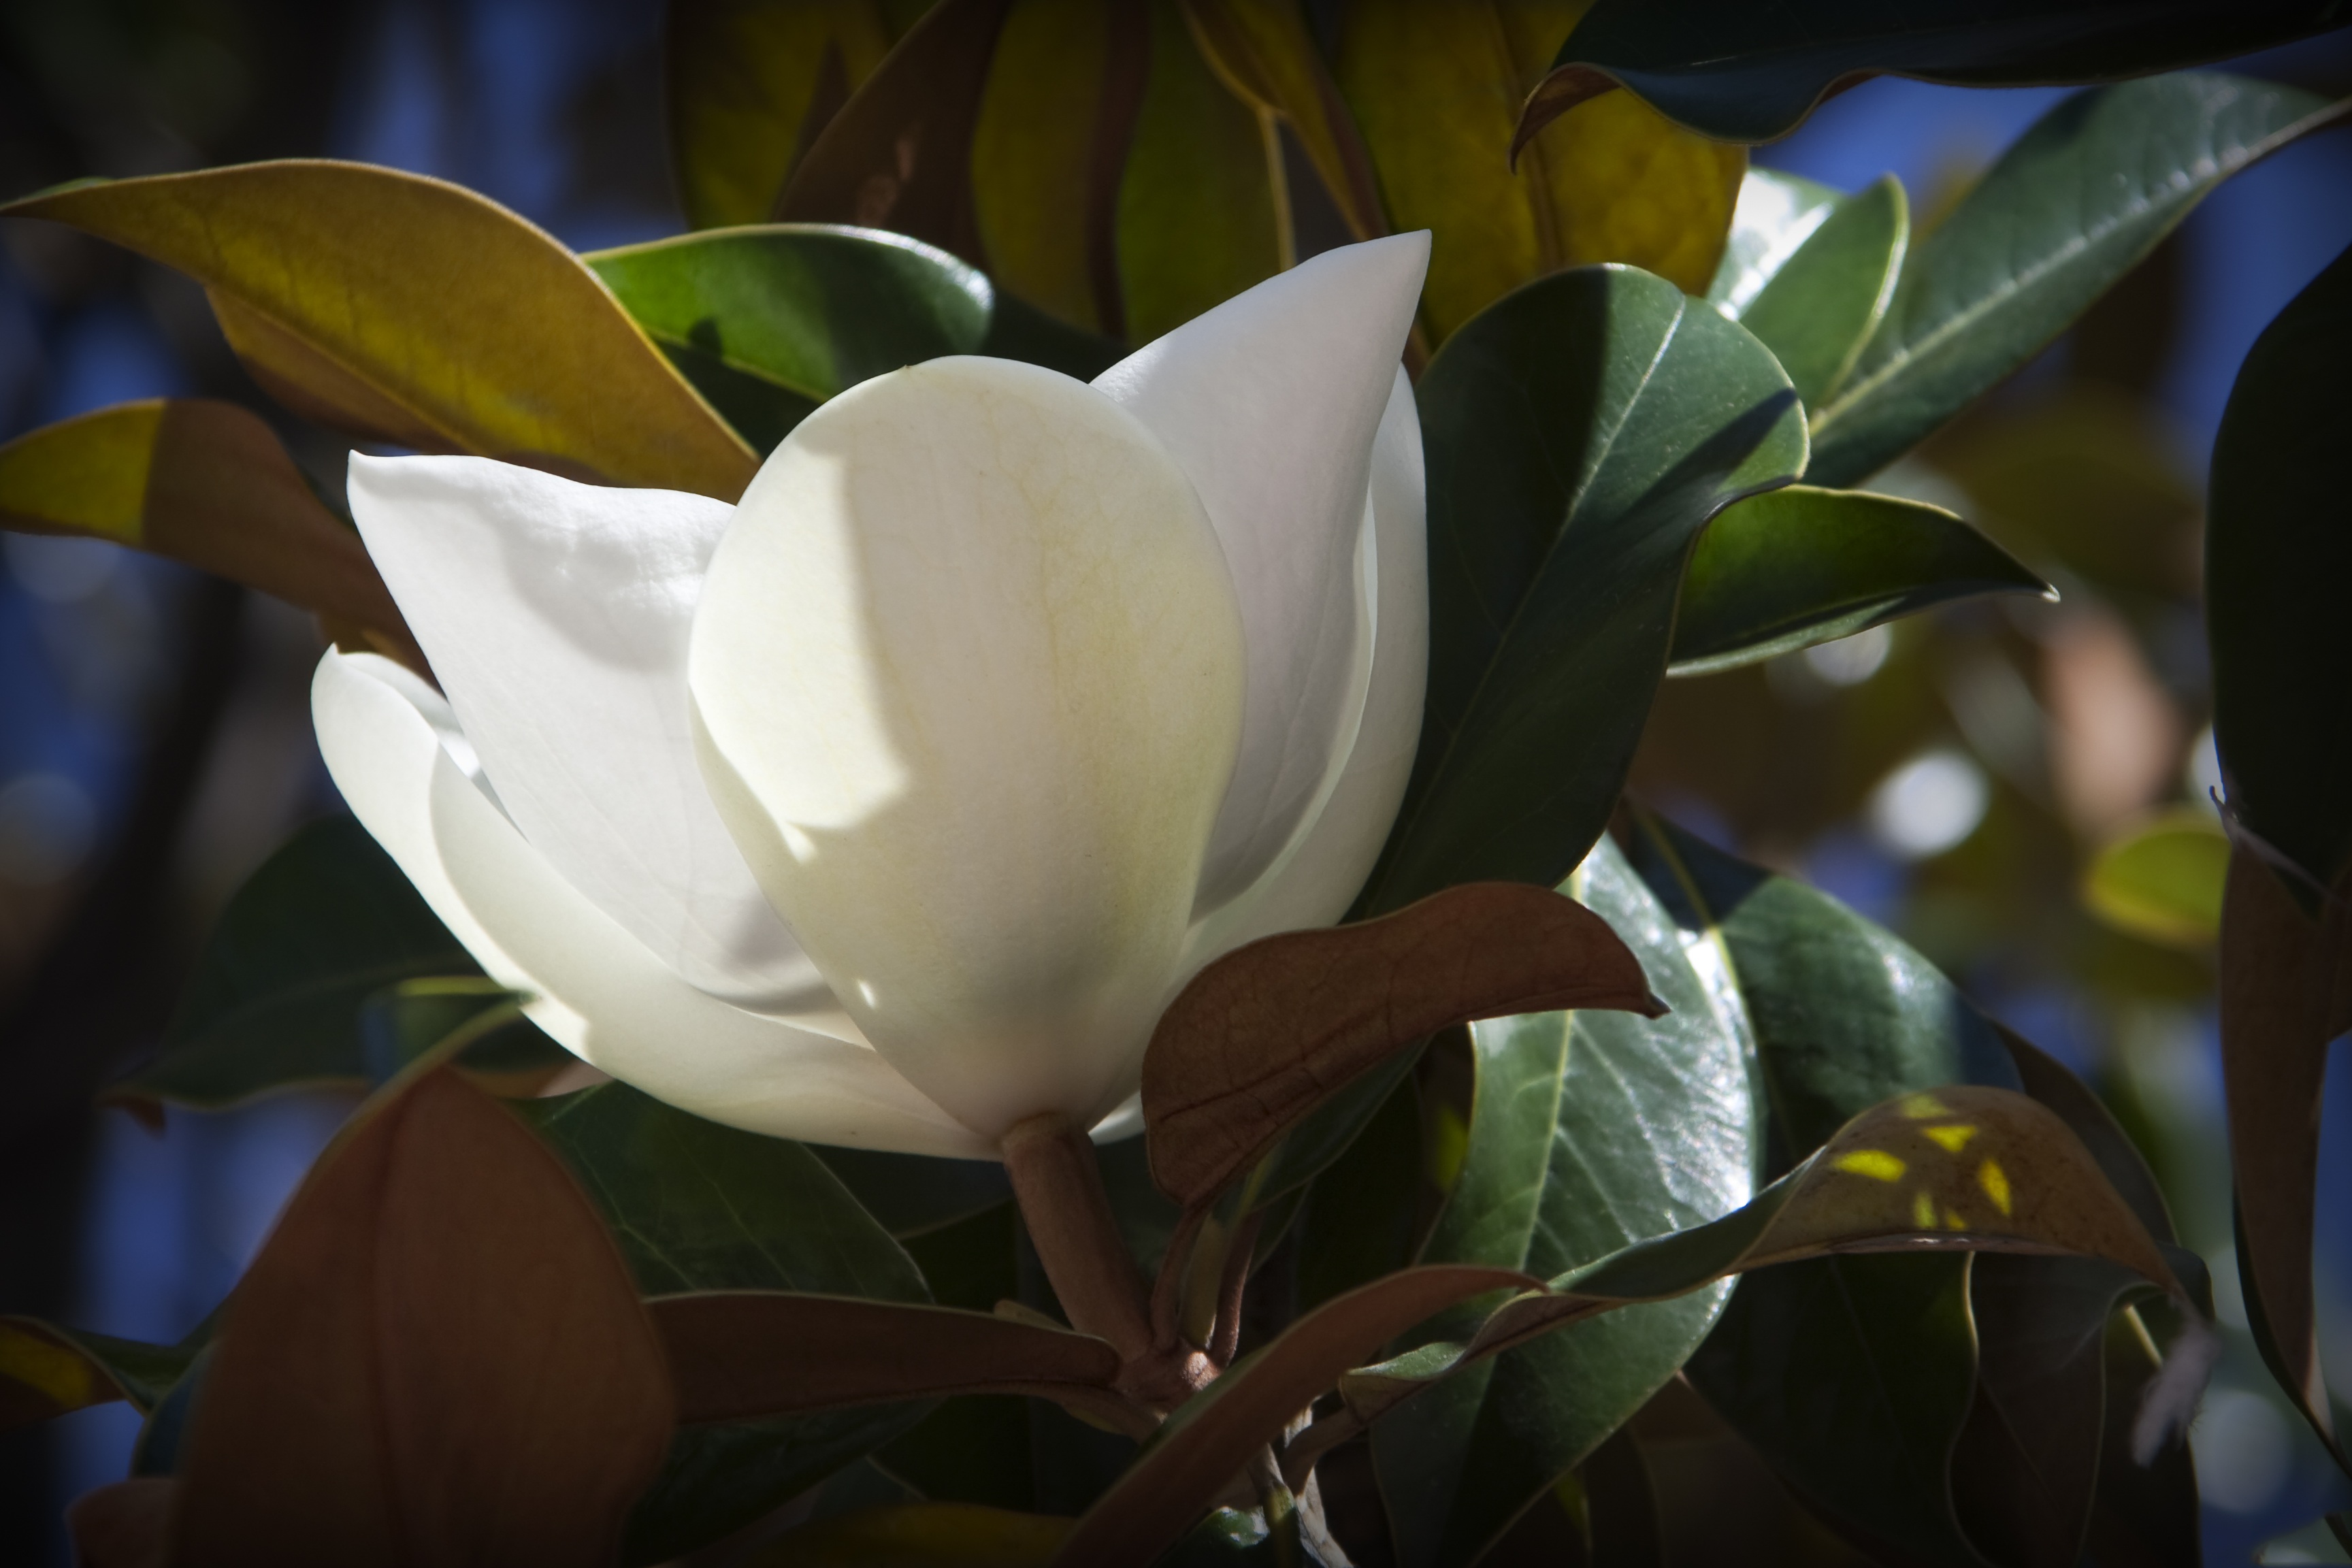
nature, plant, white, leaf, flower, wild, spring, botany, flora, magnolia, macro photography, flowering plant, land plant